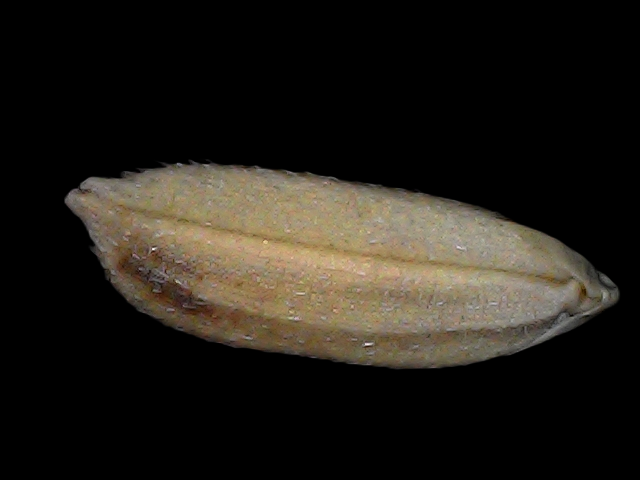
Rice variety: Br22